Sport pistol

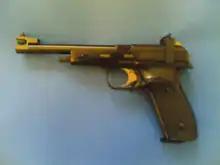
A Baikal MCM pistol

A sport pistol or standard pistol is a type of handgun used in several shooting sports, including the Olympic 25 metre pistol event and 25 metre standard pistol. Since 2005, the 25 metre rapid fire pistol rules also require the use of sport pistols, with a few extra requirements. Other sports to make use of this gun are women's 25 metre military rapid fire pistol, bullseye (in one of its three stages), and a variety of other national shooting sports.